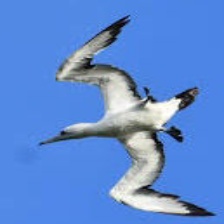
Species: ABBOTTS BOOBY
Scientific name: PAPASULA ABBOTTI